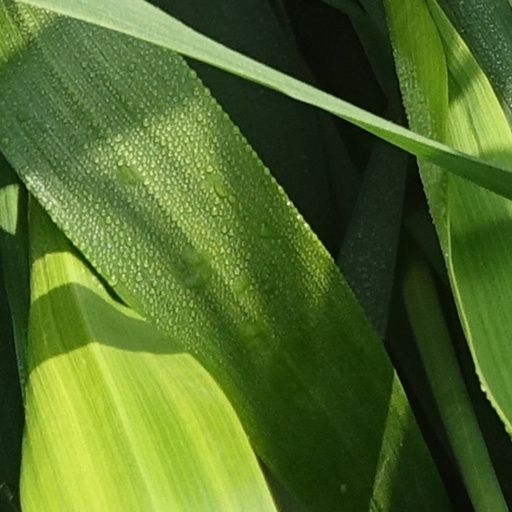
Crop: wheat